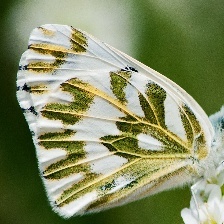
Species: BECKERS WHITE
Butterfly family (ImageNet category): cabbage_butterfly